Susquehanna University

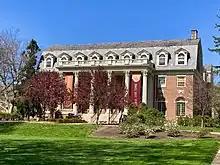
Seibert Hall, listed on the National Register of Historic Places

The GO Program, as part of a school policy adopted in 2009, requires all Susquehanna students go off-campus for cross-cultural learning. Students have a choice between GO Short programs of 2–3 weeks or semester-long GO Long programs. In 2013, the GO Program was awarded the Andrew Heiskell Award for Innovation in International Education